Laramans

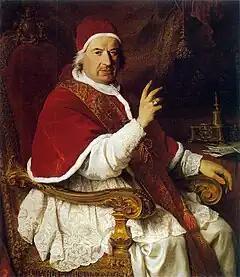
Pope Benedict XIV decreed that sacraments were to be restricted to Catholics who publicly declared their faith, but his decree may have had the unintended effect of turning many Crypto-Catholics into true Muslims

In 1743, Apostolic Visitor Nikolic reported to Pope Benedict XIV on the situation of the "church of Serbia", which Skendi notes was the diocese territory of Prizren and Skopje, and "in various ways linked to Albania proper", especially since the population was mostly Albanian and had been under the jurisdiction of Antivari". Nikolic noted that there were thousands of "secret Catholics" in "Serbia and Albania", and that although provincial synods and the Propaganda Fide agreed that such Catholics could not partake in sacraments, bishops and missionaries were still allowing them to. Nikolic feared that the situation would ultimately turn them "heart and soul" over to Islam, and he requested that the Pope issue an order "chiaro e chiarissimo" that the sacraments would be withheld from such Christians; Benedict XIV did just that on 2 February 1744. Nonetheless, the Pope's decree did allow priests to baptize the children of Crypto-Christians specifically when they were about to die.